Theodor Franz, Count Baillet von Latour

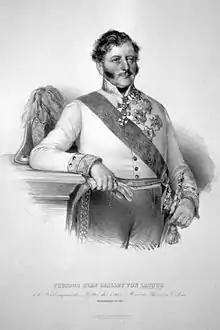
Lithograph by Josef Kriehuber

Theodor Franz, Count of Baillet von Latour (15 June 17806 October 1848) was an Austrian soldier and statesman. As the Imperial Minister of War, he was killed by a mob at the beginning of the Vienna Uprising.